Sadam Ali

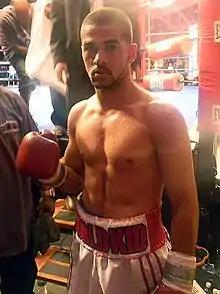
Ali in 2010

Sadam Ali (born September 26, 1988) is an American former professional boxer who held the WBO junior middleweight title from 2017 to 2018. He also challenged once for the WBO welterweight title in 2016.